Dance Hall (1929 film)

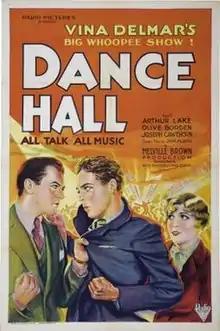
Theatrical release poster

Dance Hall is a 1929 American pre-Code musical film directed by Melville Brown and written by Jane Murfin and J. Walter Ruben, based on the short story of the same name by Vina Delmar. The film centers a love triangle with a shipping clerk competing with a dashing aviator for the affections of a young taxi dancer. It was Radio Pictures' second to last release of the decade, and was a critical and financial flop.